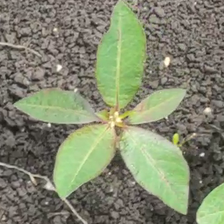
Weed species: Moti_dudhi(Euphorbia_geneculata_L)